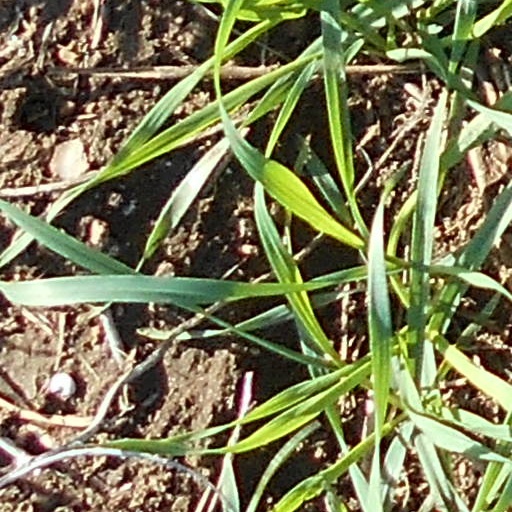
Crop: wheat